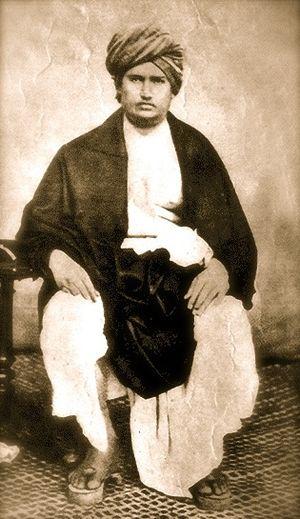
Svāmī Dayānanda Sarasvatī naquit dans une famille brāhmaṇa de Ṭankārā, dans l’État de Morvī. Son dernier guru, celui qui lui enseigna la grammaire de Pāṇini à Mathurā dès 1860, fut Svāmī Virajānanda Sarasvatī. Dayānanda fonda l'Ārya Samāja, aussi écrit Ārya-Samāj, en 1875. Il écrivit un commentaire sur les Védas, préfacé d'une Introduction au commentaire sur les Vedās. Parmi ses œuvres, la deuxième édition du Satyārtha prakāśa est la plus populaire. Il est dit que Dayānanda soutenait les éloges, les prières et la méditation d'un seul Dieu, l'égalité de tous les hommes, l'éducation des filles, les produits fabriqués au pays et l'indépendance politique. Ces deux derniers repris par d'autres s'écrivent aussi Swadeshi et Swaraj.